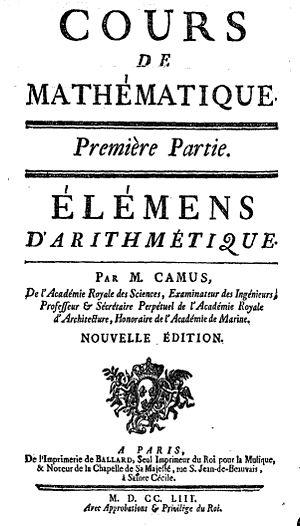
Charles Étienne Louis Camus, né à Crécy-en-Brie le 25 août 1699 et mort au Louvre, à Paris, le 4 mai 1768, est un mathématicien et astronome français.